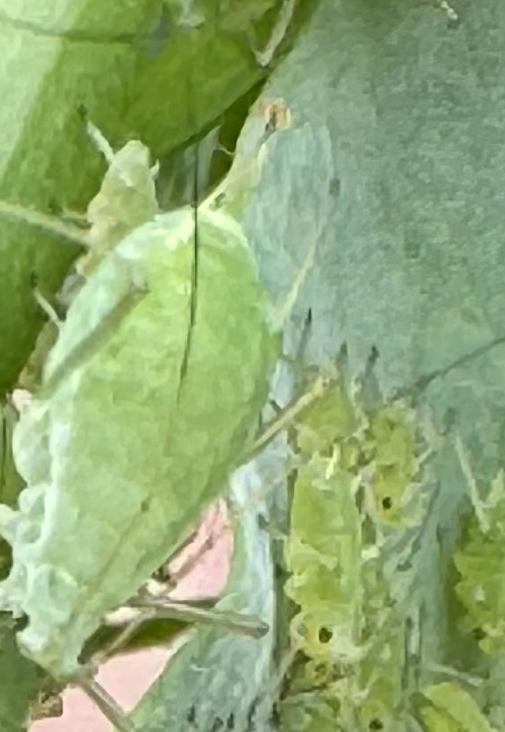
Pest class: pea_aphid